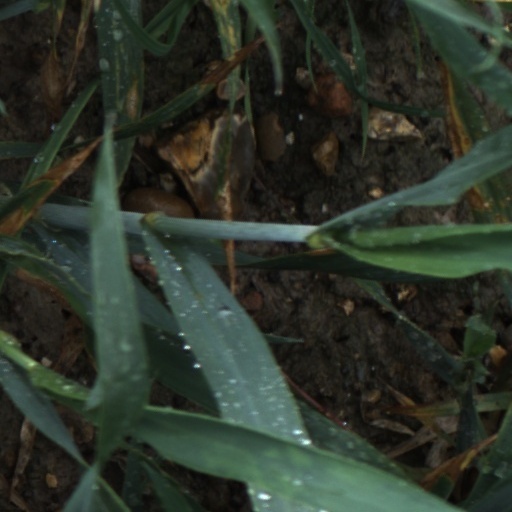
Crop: wheat